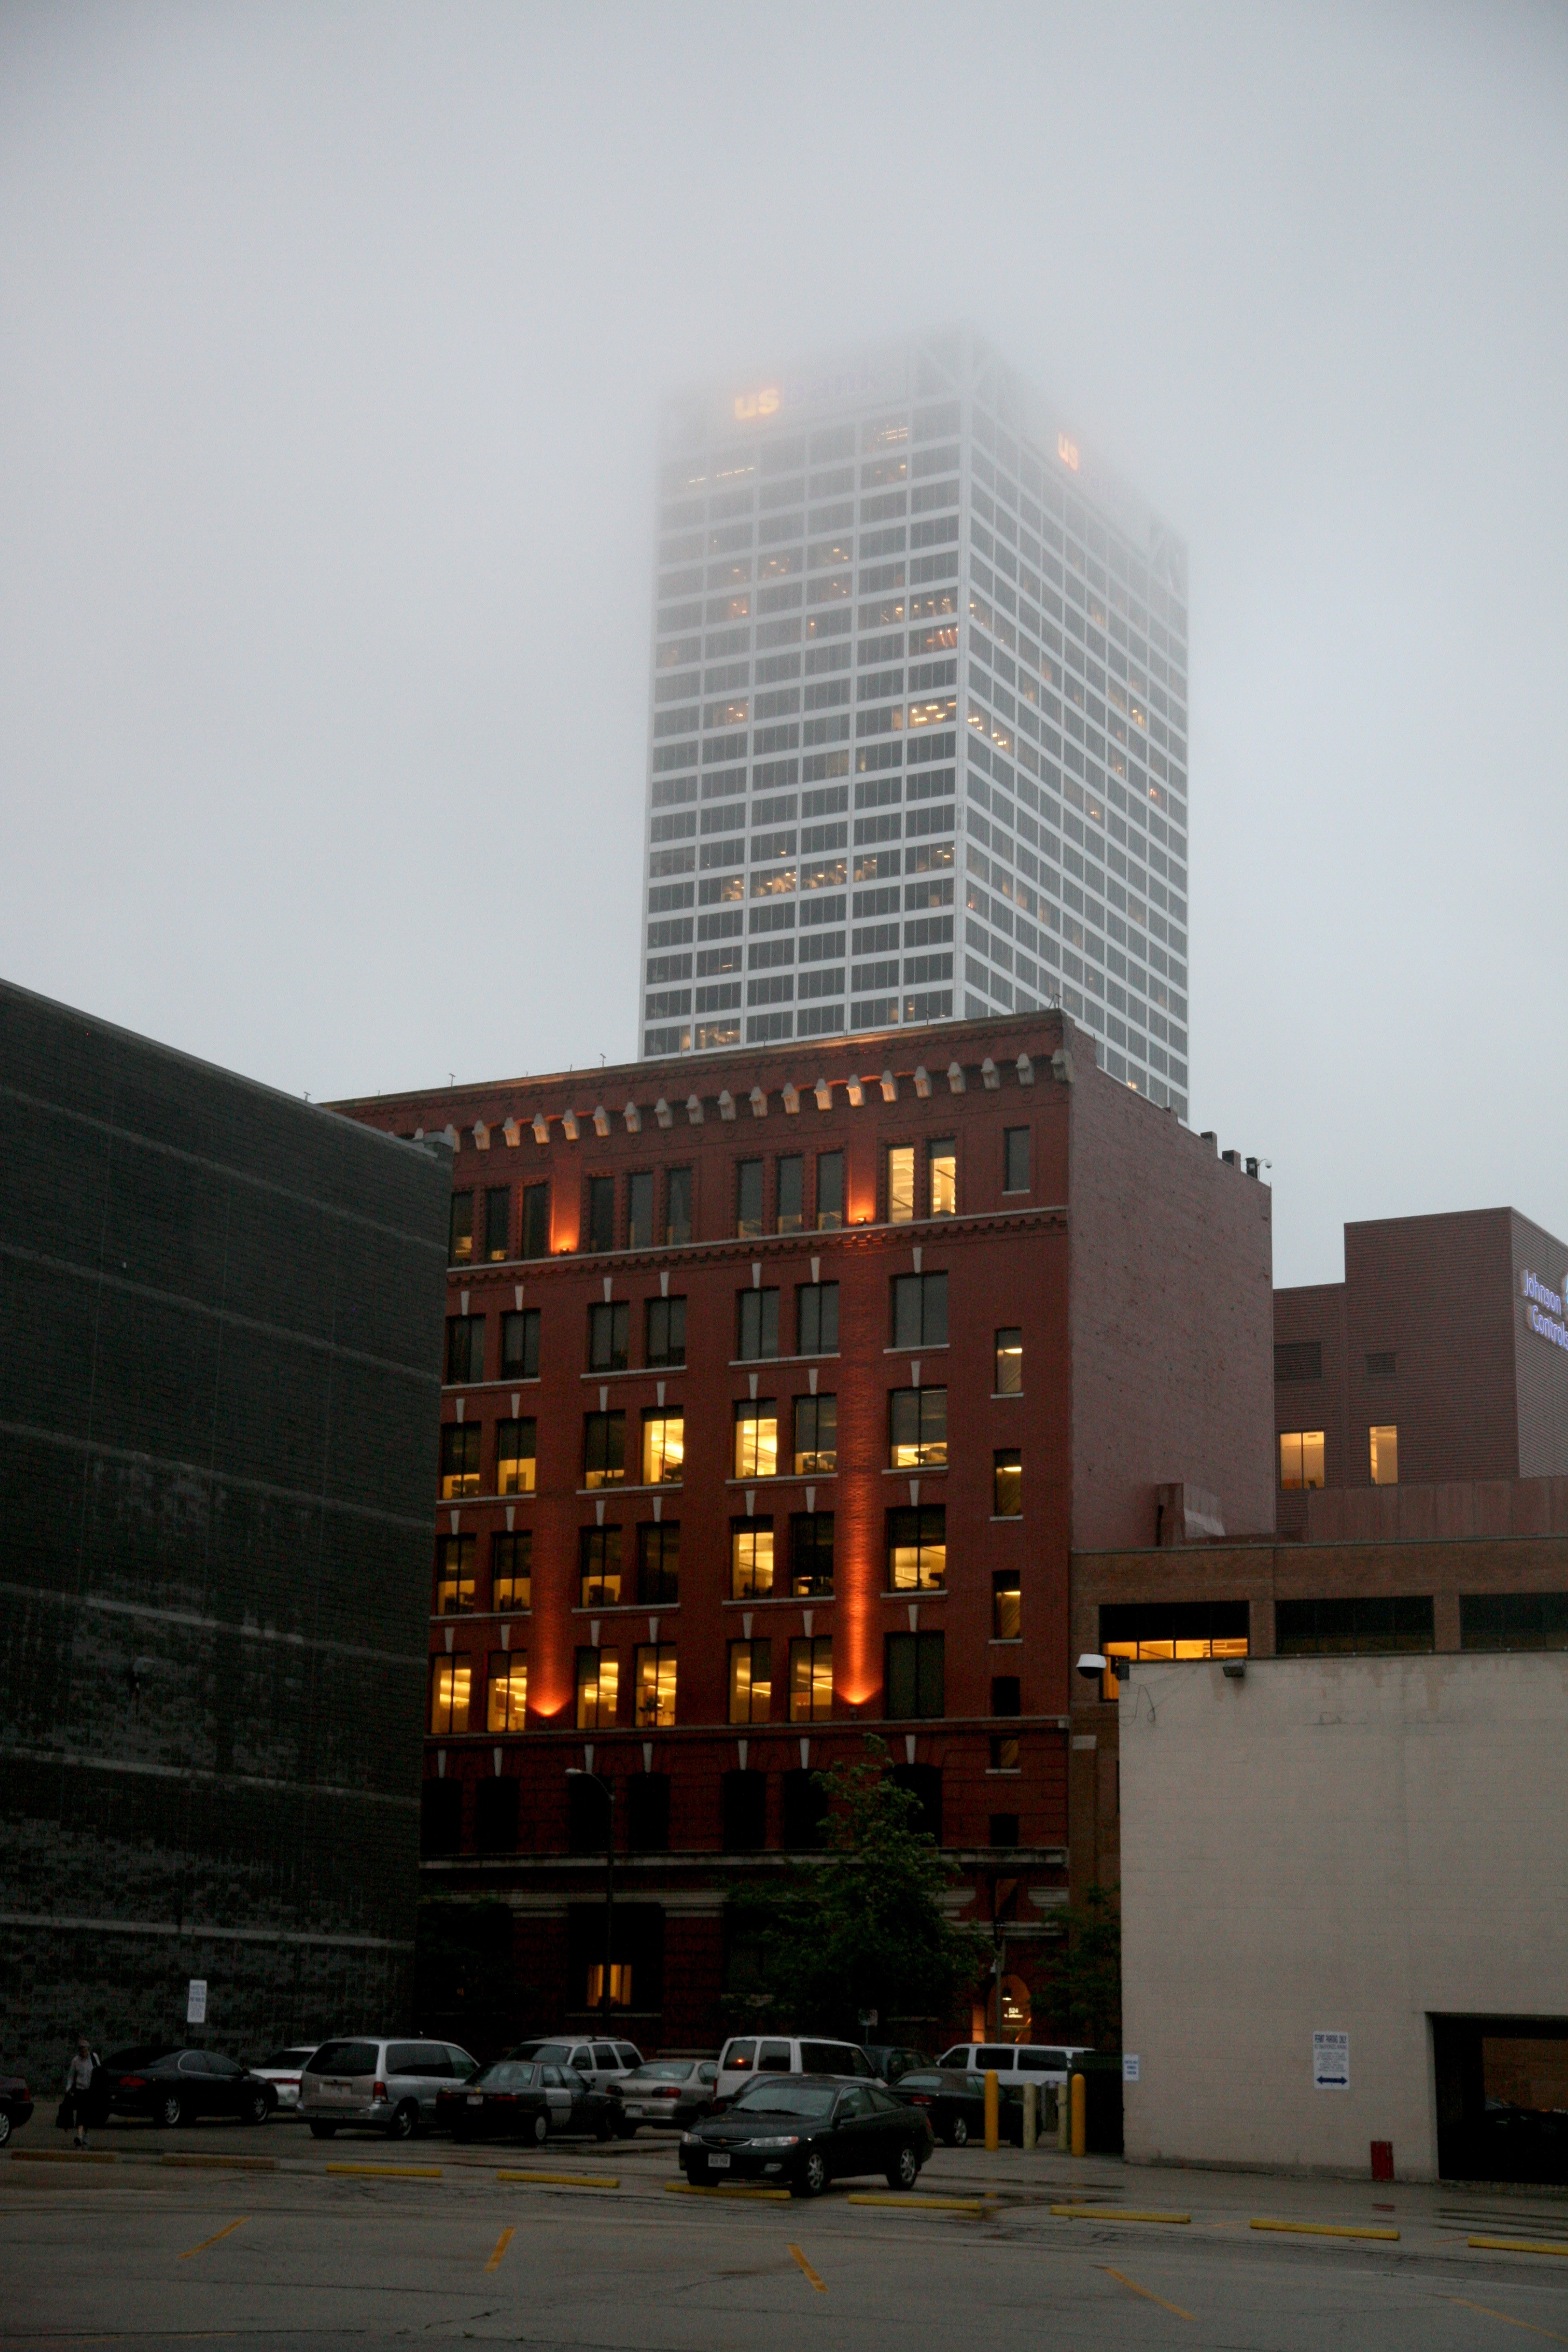
architecture, skyline, night, rain, building, city, skyscraper, cityscape, downtown, evening, landmark, facade, tower block, arquitectura, pluie, shape, headquarters, architektur, metropolis, wisconsin, milwaukee, usbankcenter, urban area, residential area, human settlement, metropolitan area